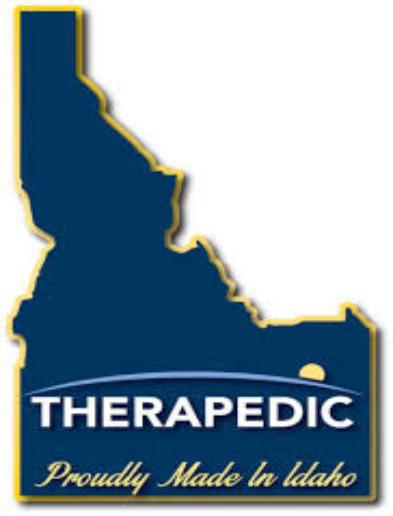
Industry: Necessities